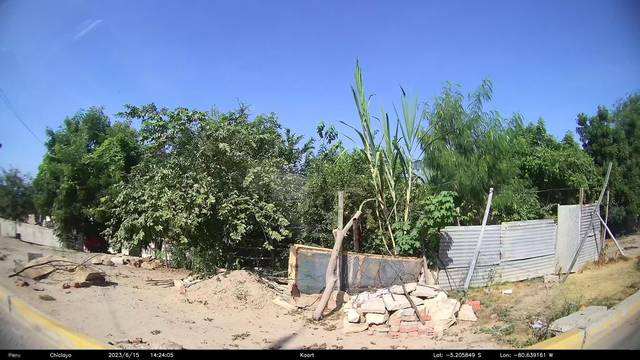
Region: Peru
Coordinates: -5.206, -80.639